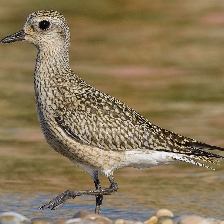
Species: GREY PLOVER
Scientific name: PLUVIALIS SQUATAROLA